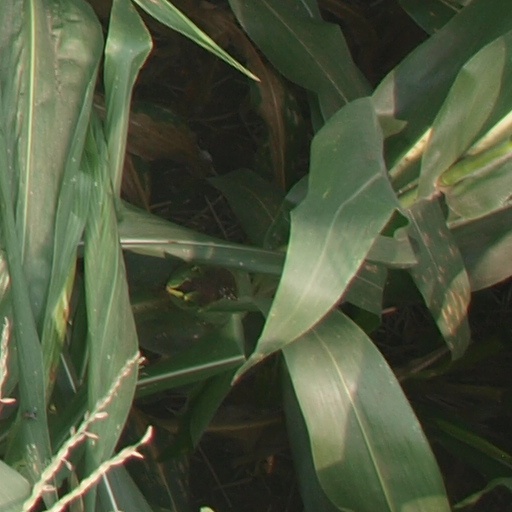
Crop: maize; corn